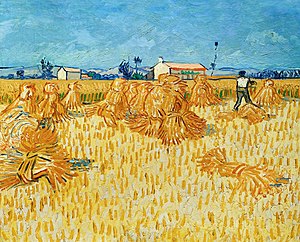
Arles
Høst i Provence, malet af Vincent van Gogh mens han opholdt sig i Arles, juni 1888.
Arles er en fransk by beliggende ved Rhônedeltaets begyndelse.